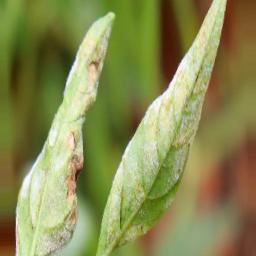
Label: powdery mildew